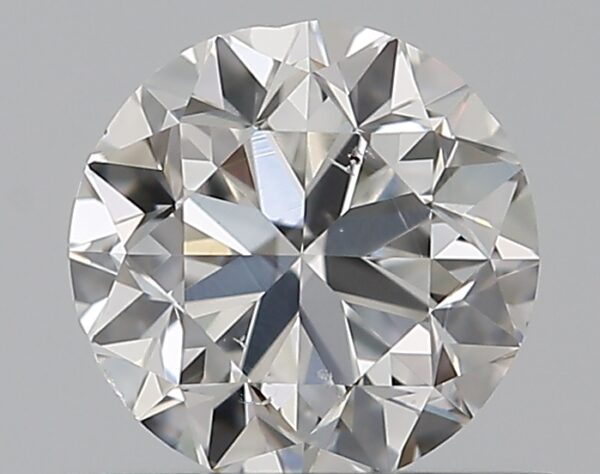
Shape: round
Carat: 0.5
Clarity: VS2
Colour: F
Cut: GD
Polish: EX
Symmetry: VG
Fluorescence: N
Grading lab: GIA
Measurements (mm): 4.83 x 4.88 x 3.2